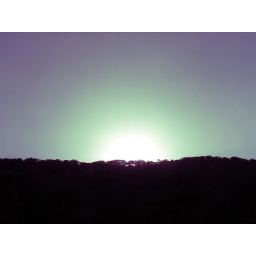
the sky above, the field below